Halifax Panthers

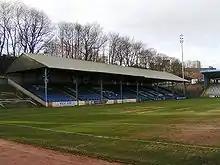
Skircoat Stand

Halifax played their first game at The Shay on Friday 10th April 1998 against Huddersfield Giants in the 1998 Super League season and ground shared with association football team Halifax Town. The Shay has a current capacity of 14,061 (5,830 seated).